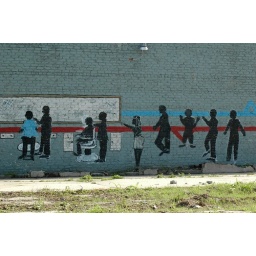
Mural on a barber shop wall in a black community near the Superdome.